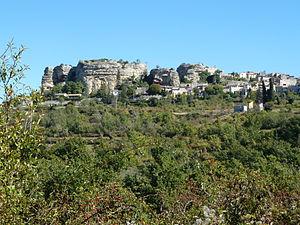
Les trois rochers de Saignon
Saignon est une commune française située dans le département de Vaucluse, en région Provence-Alpes-Côte d'Azur.